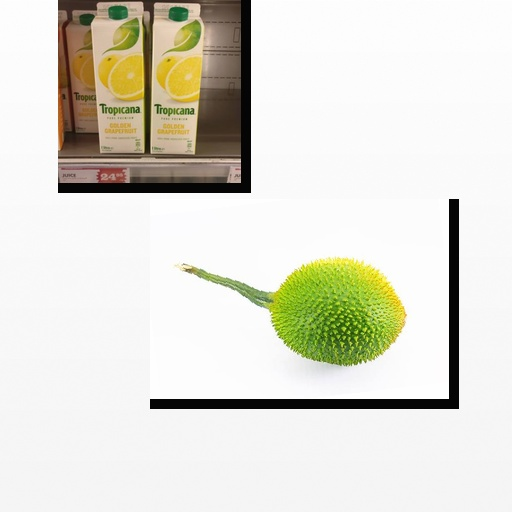
Food items: spiny_gourd, golden_grapefruit_juice